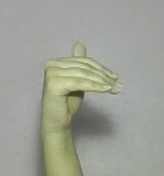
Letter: khaa